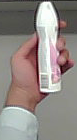
Product: rexona_spray